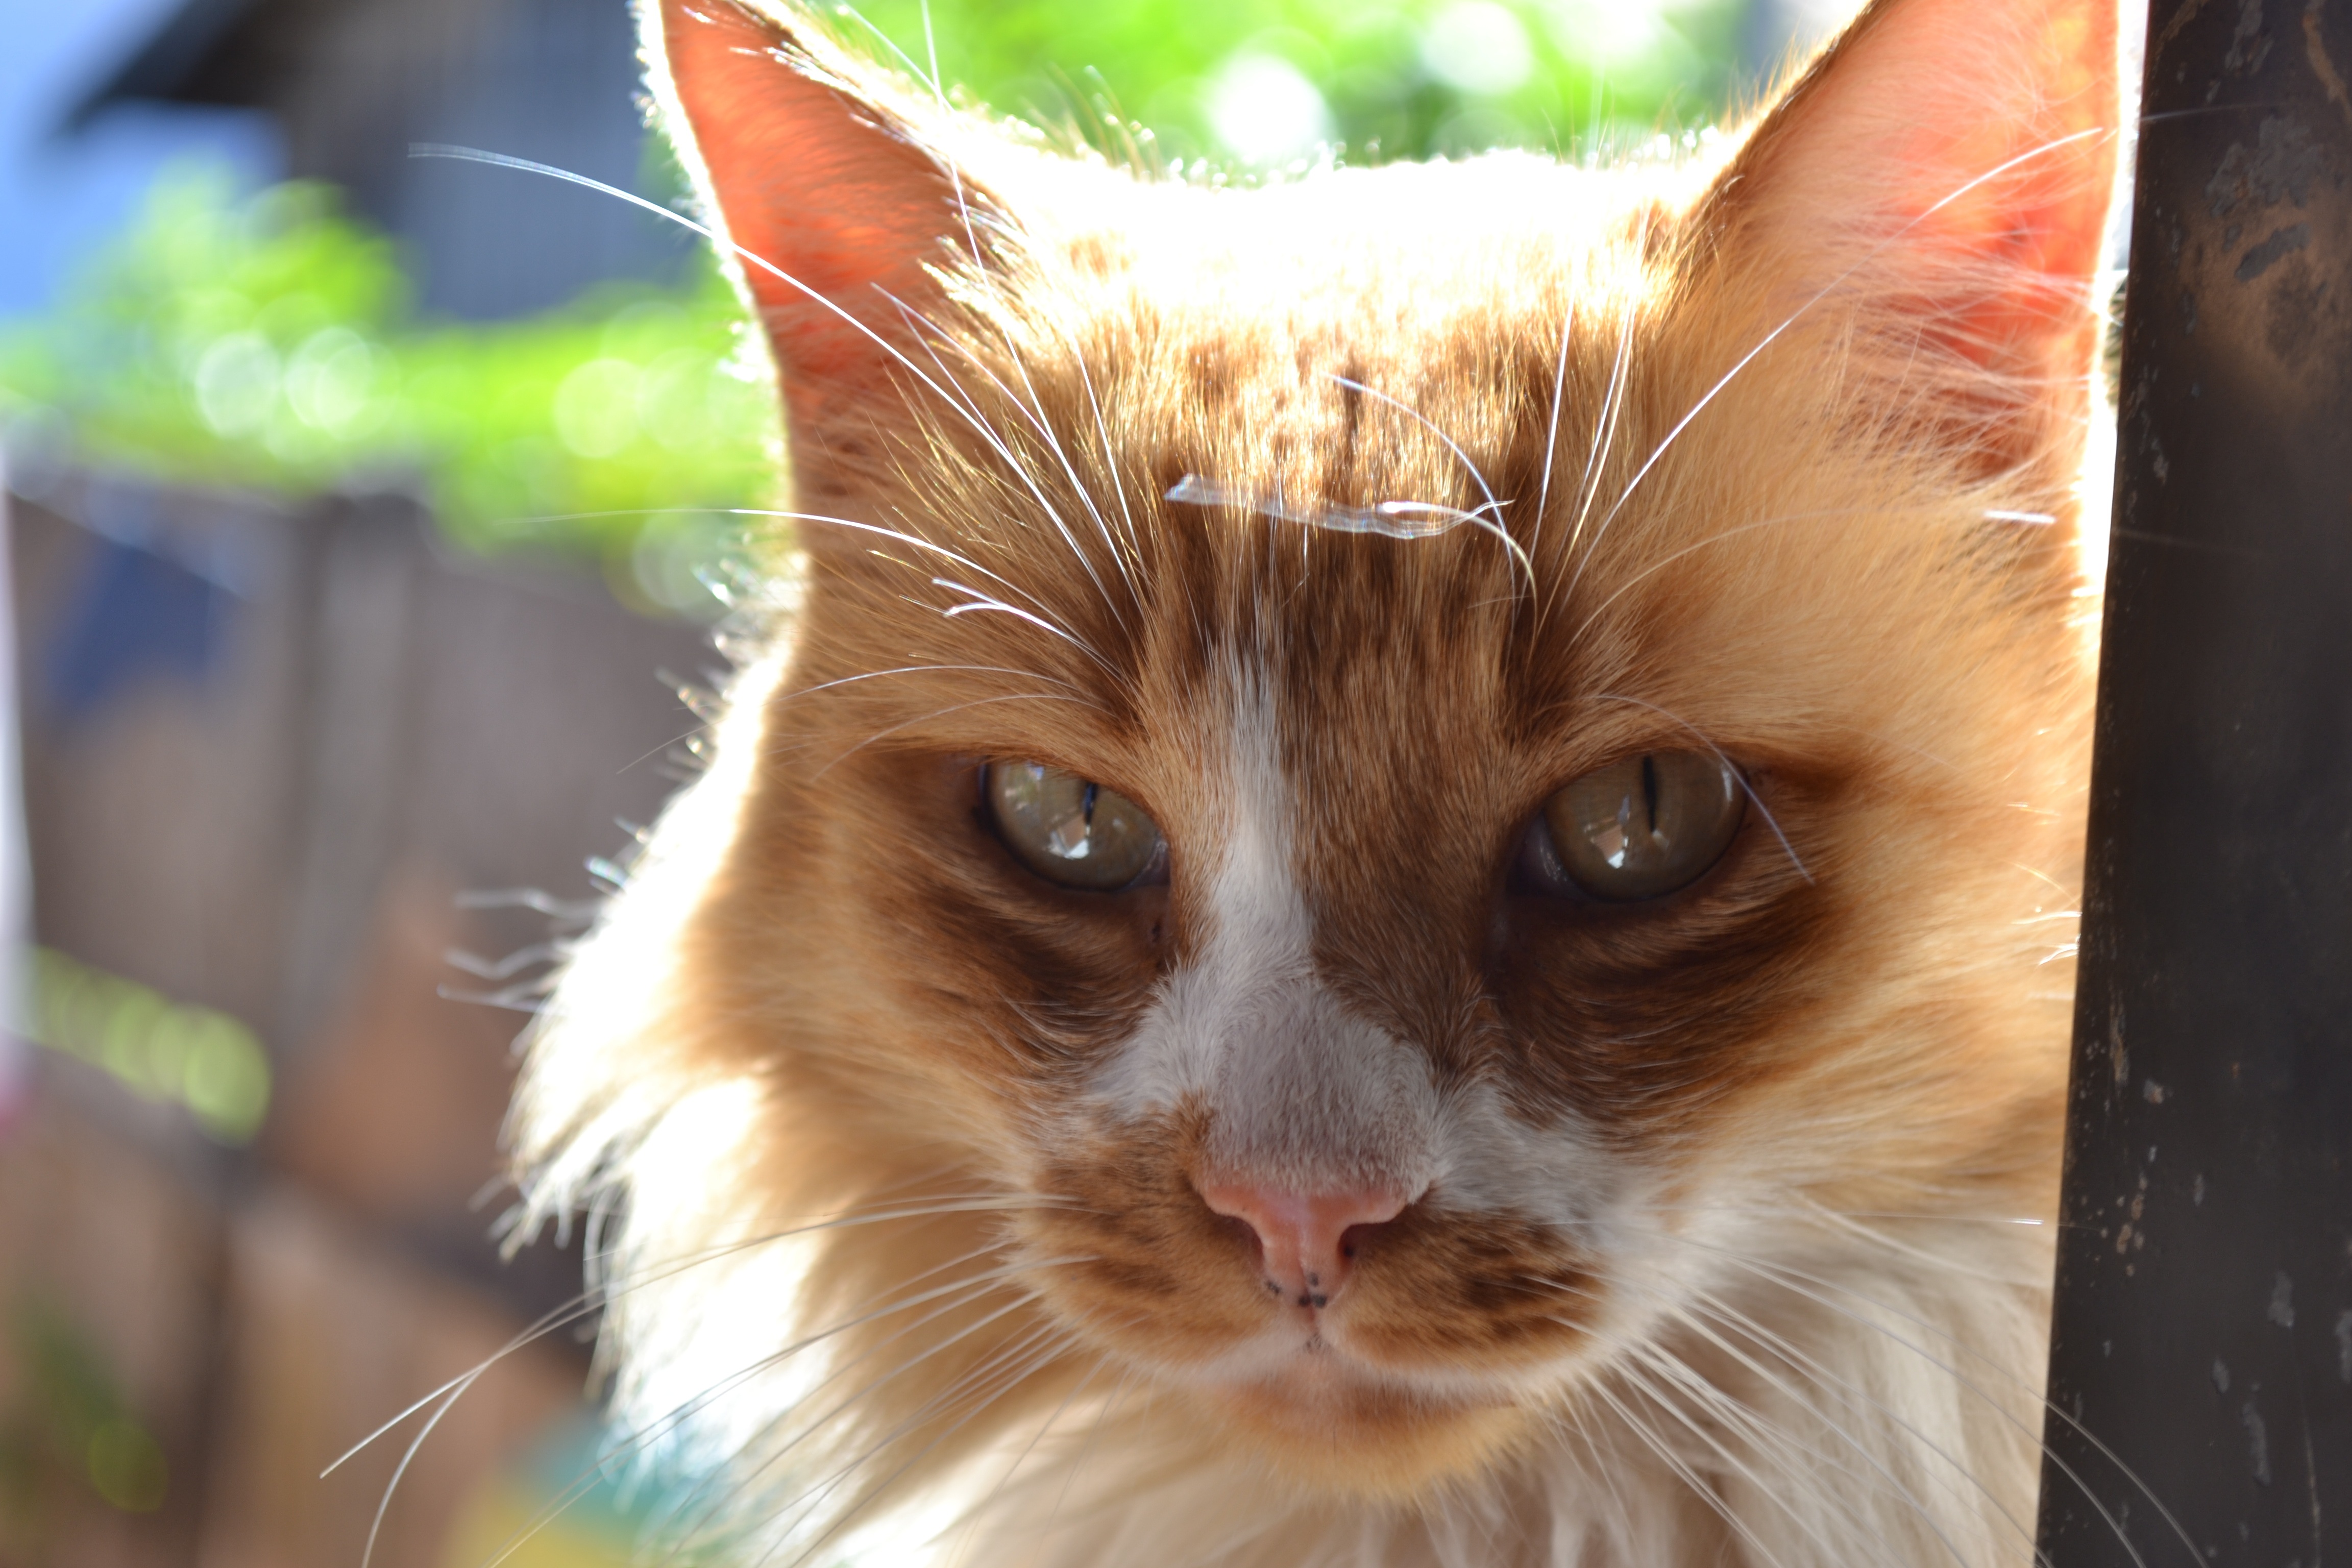
animal, kitten, cat, feline, mammal, close up, nose, whiskers, vertebrate, ginger, animal portrait, small to medium sized cats, cat like mammal